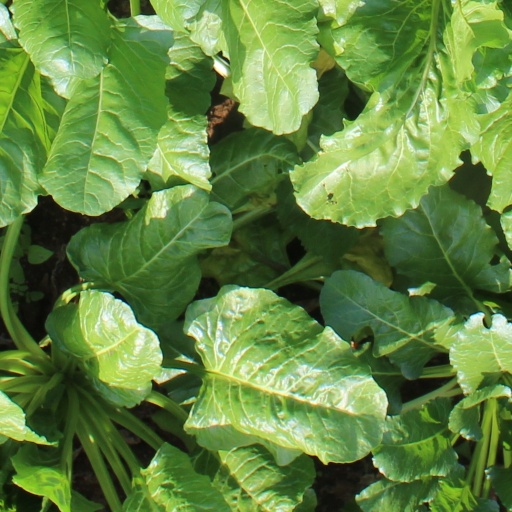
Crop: sugar beet